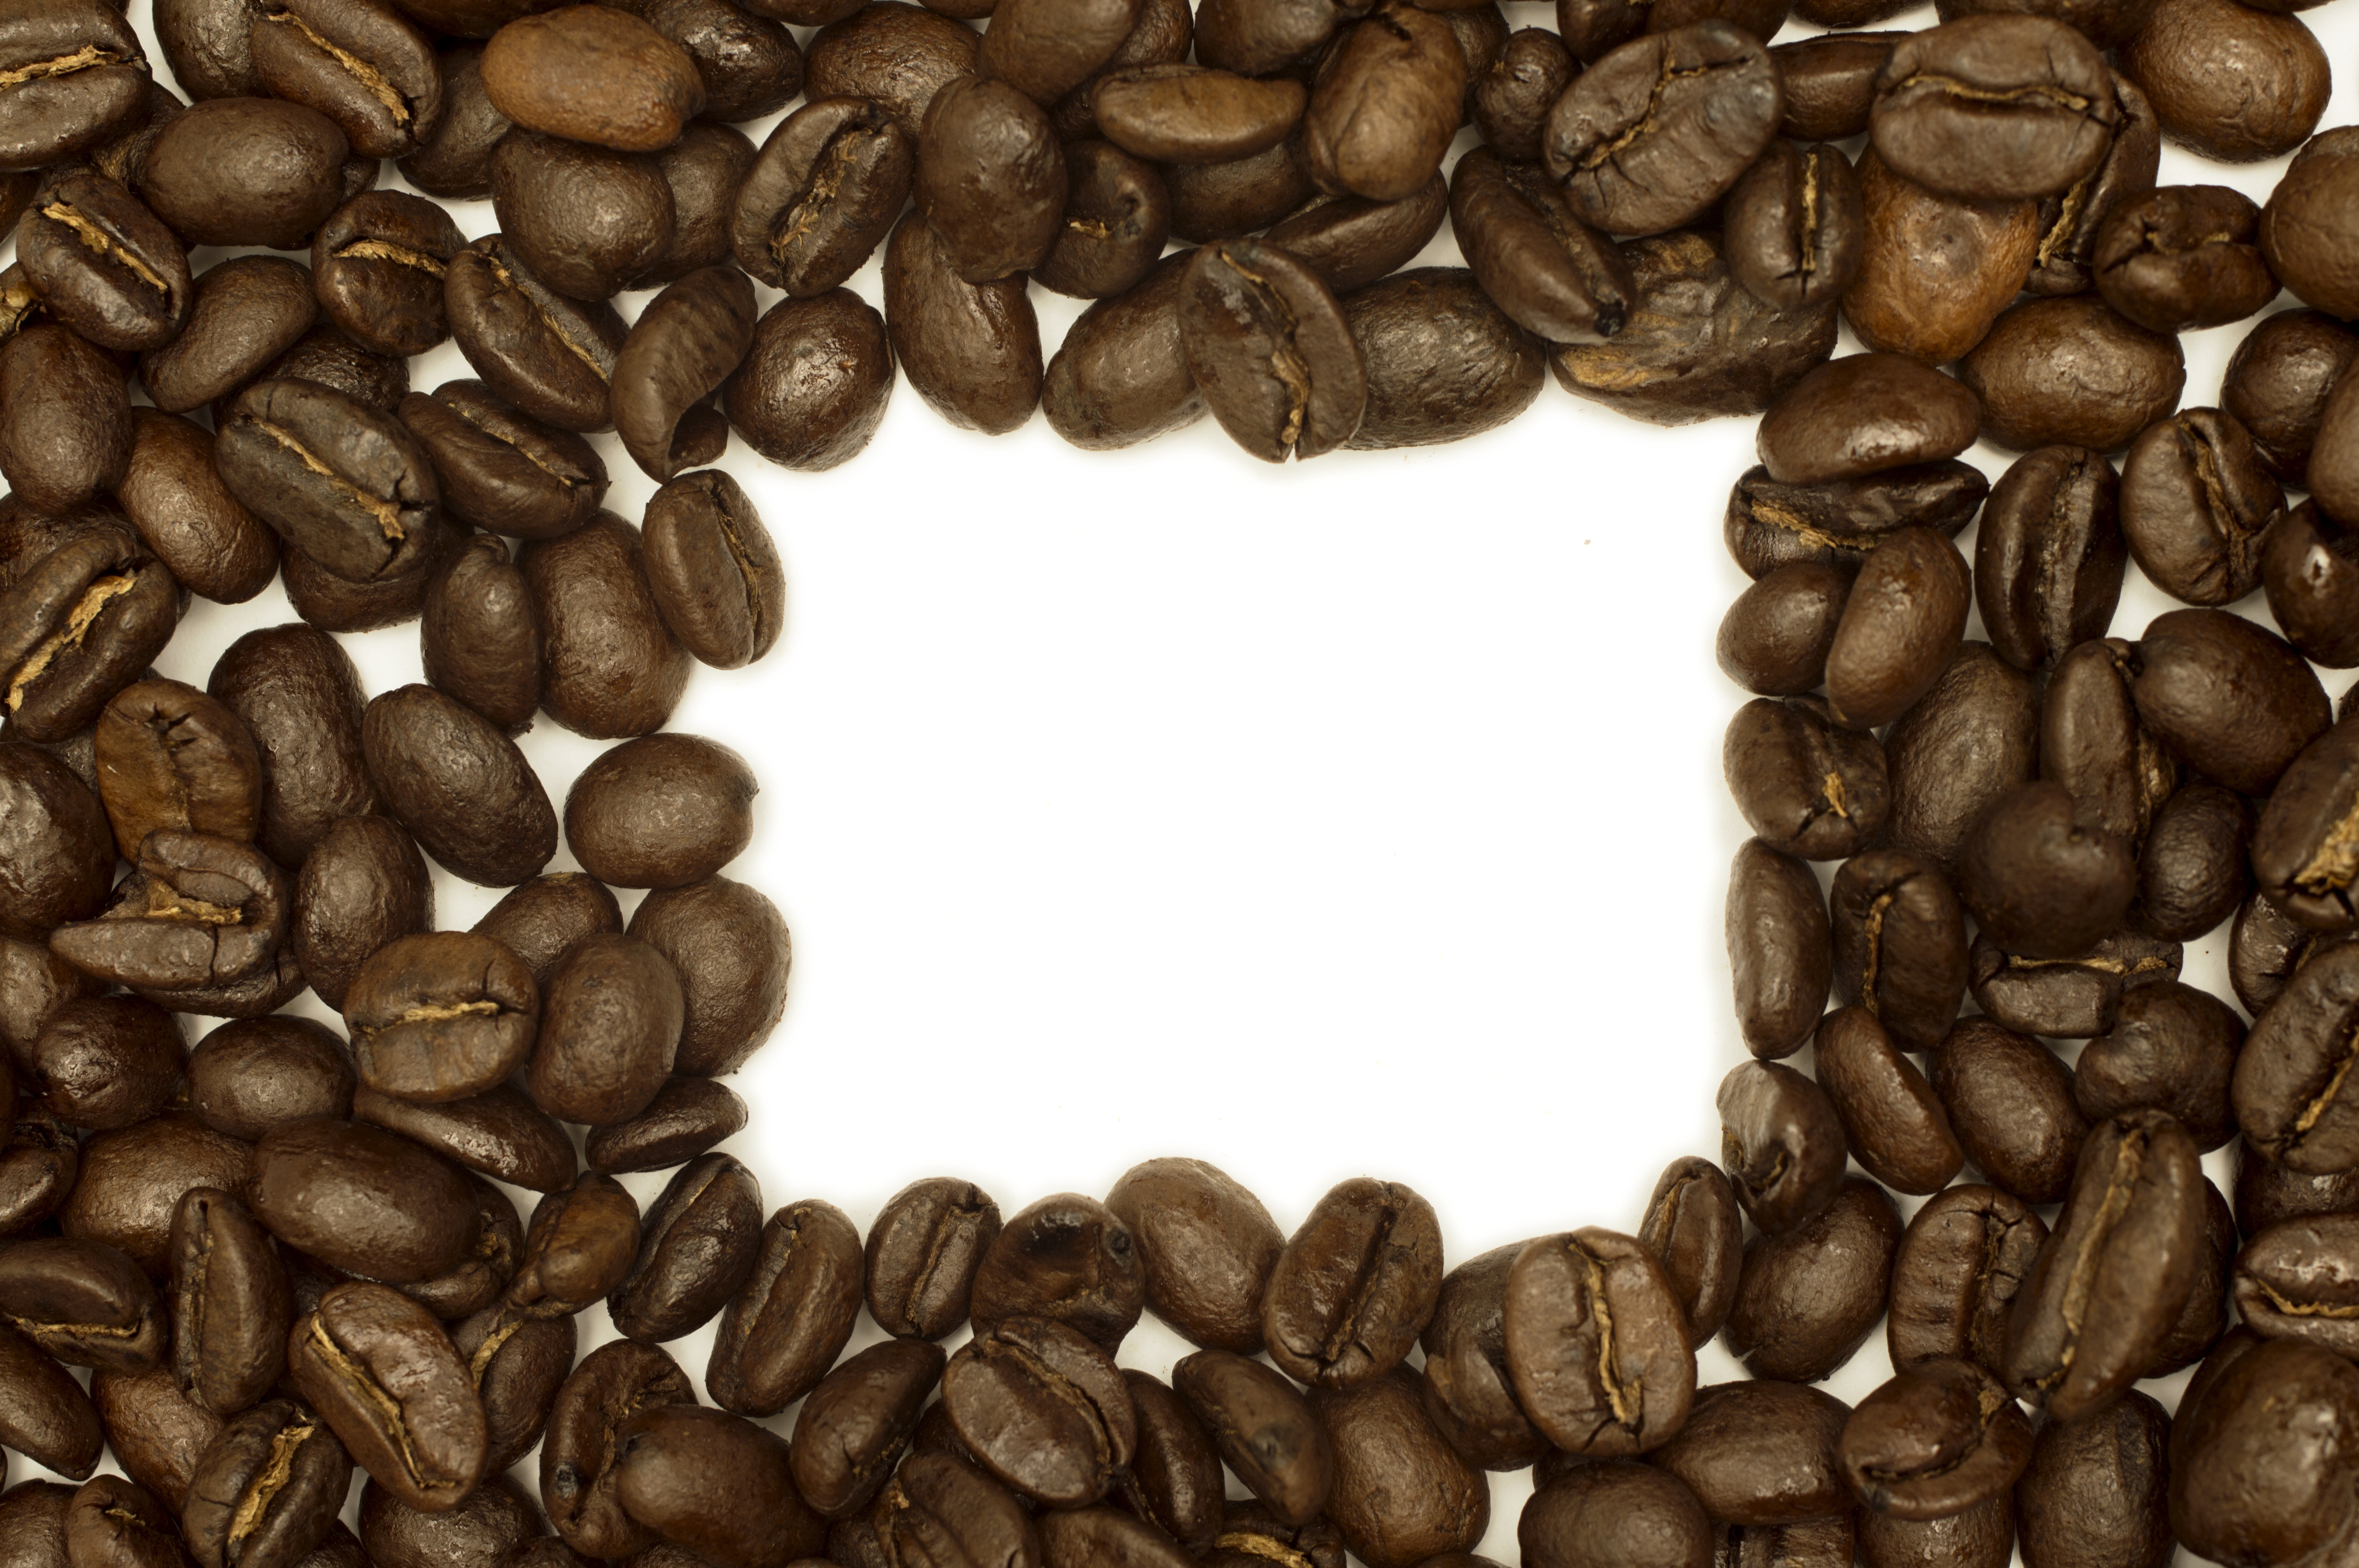
coffee, food, produce, vegetable, frame, brown, drink, close up, caffeine, beans, sunflower seed